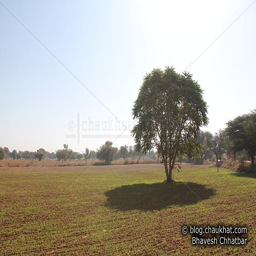
beauty of a tree - shadow showcased in this photo